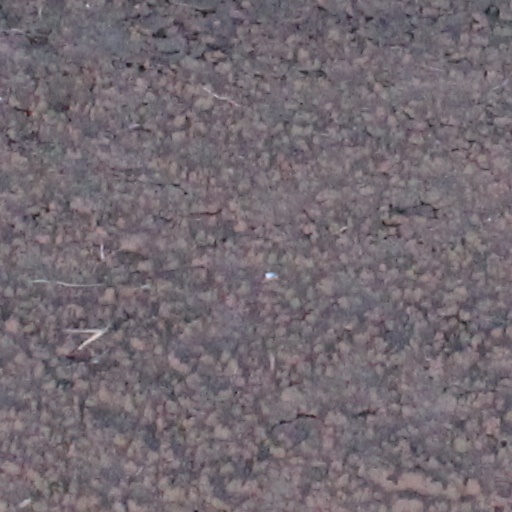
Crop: wheat